Whey cheese

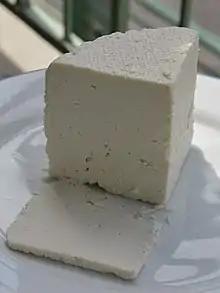
Urdă is a Romanian whey cheese

To produce coagulated whey cheese, heat and optionally acid is used to coagulate the whey. This type has a relatively low lactose content and a white-to-yellowish color. It is possible to ripen albumin cheeses. In addition to whey, the "Codex Alimentarius" allows the use of milk, cream, and buttermilk, plus sodium chloride and starter culture. The whey can be pre-concentrated.